United Nations International School

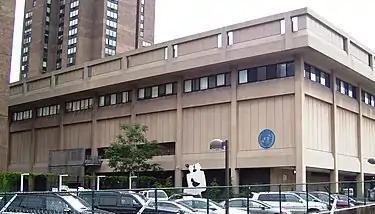
UNIS Manhattan Campus, with the Waterside Plaza apartment complex rising in the background

Nearly all UNIS graduates matriculate at four-year colleges in the semester following graduation, with a small number choosing a gap-year program. A typical year will see 75% to 85% of graduates enrolling at colleges in the United States, with remaining graduates attending 20 different universities in thirteen countries outside the U.S.